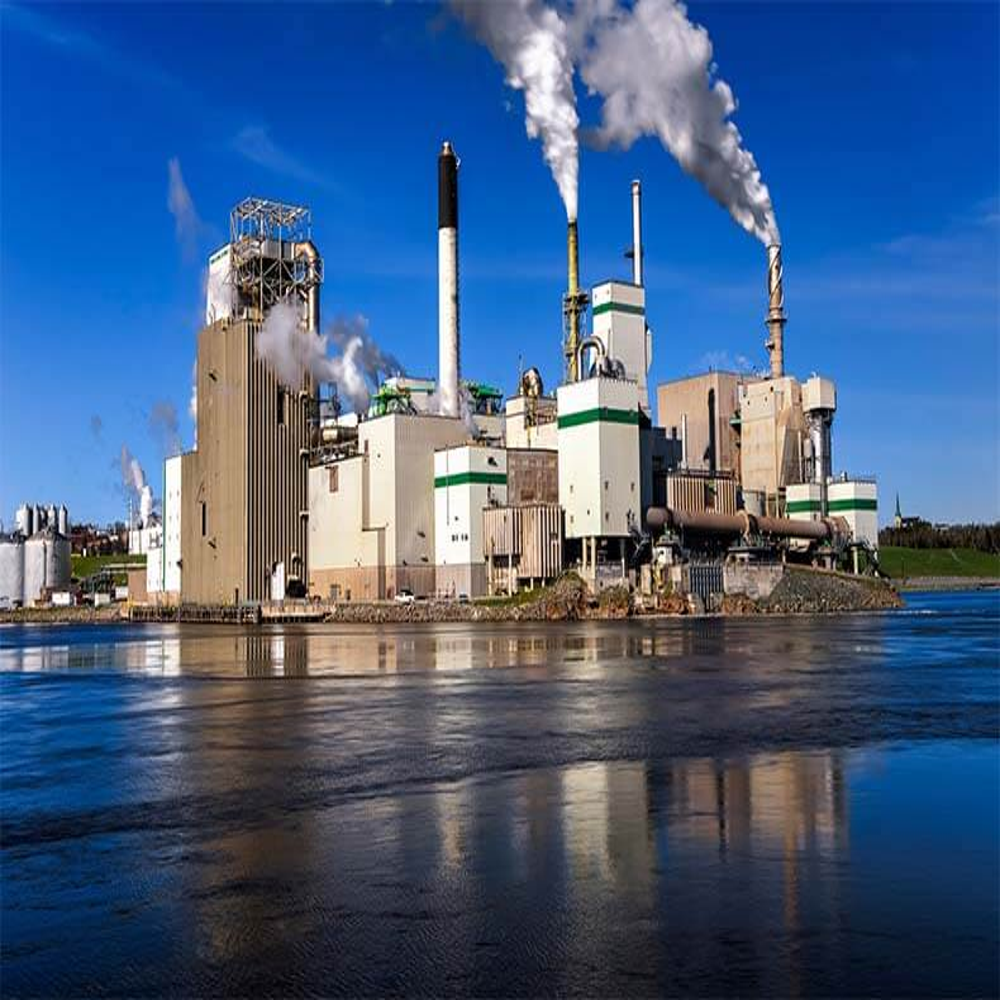
Body of water present: yes
Land polluted: no
Water polluted: no
Pollution percentage: 0%